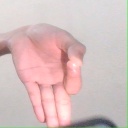
अक्षर: ज्ञ